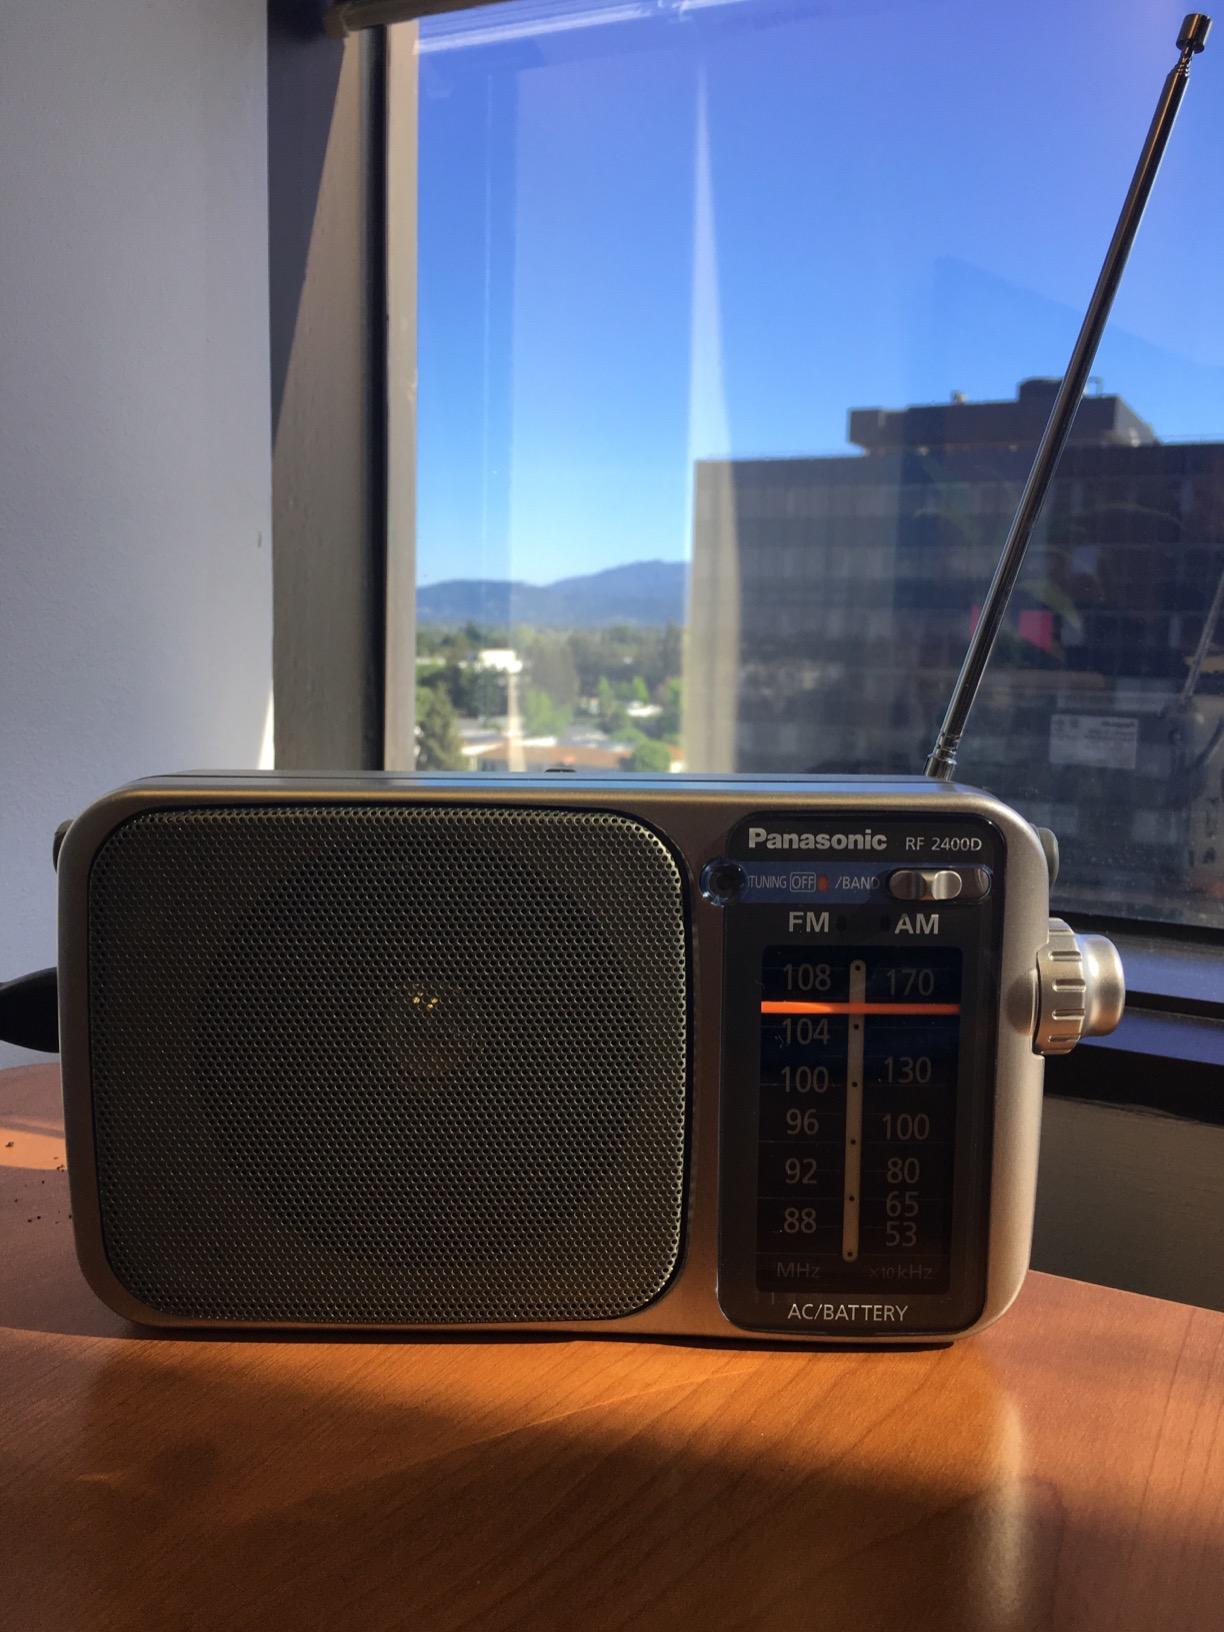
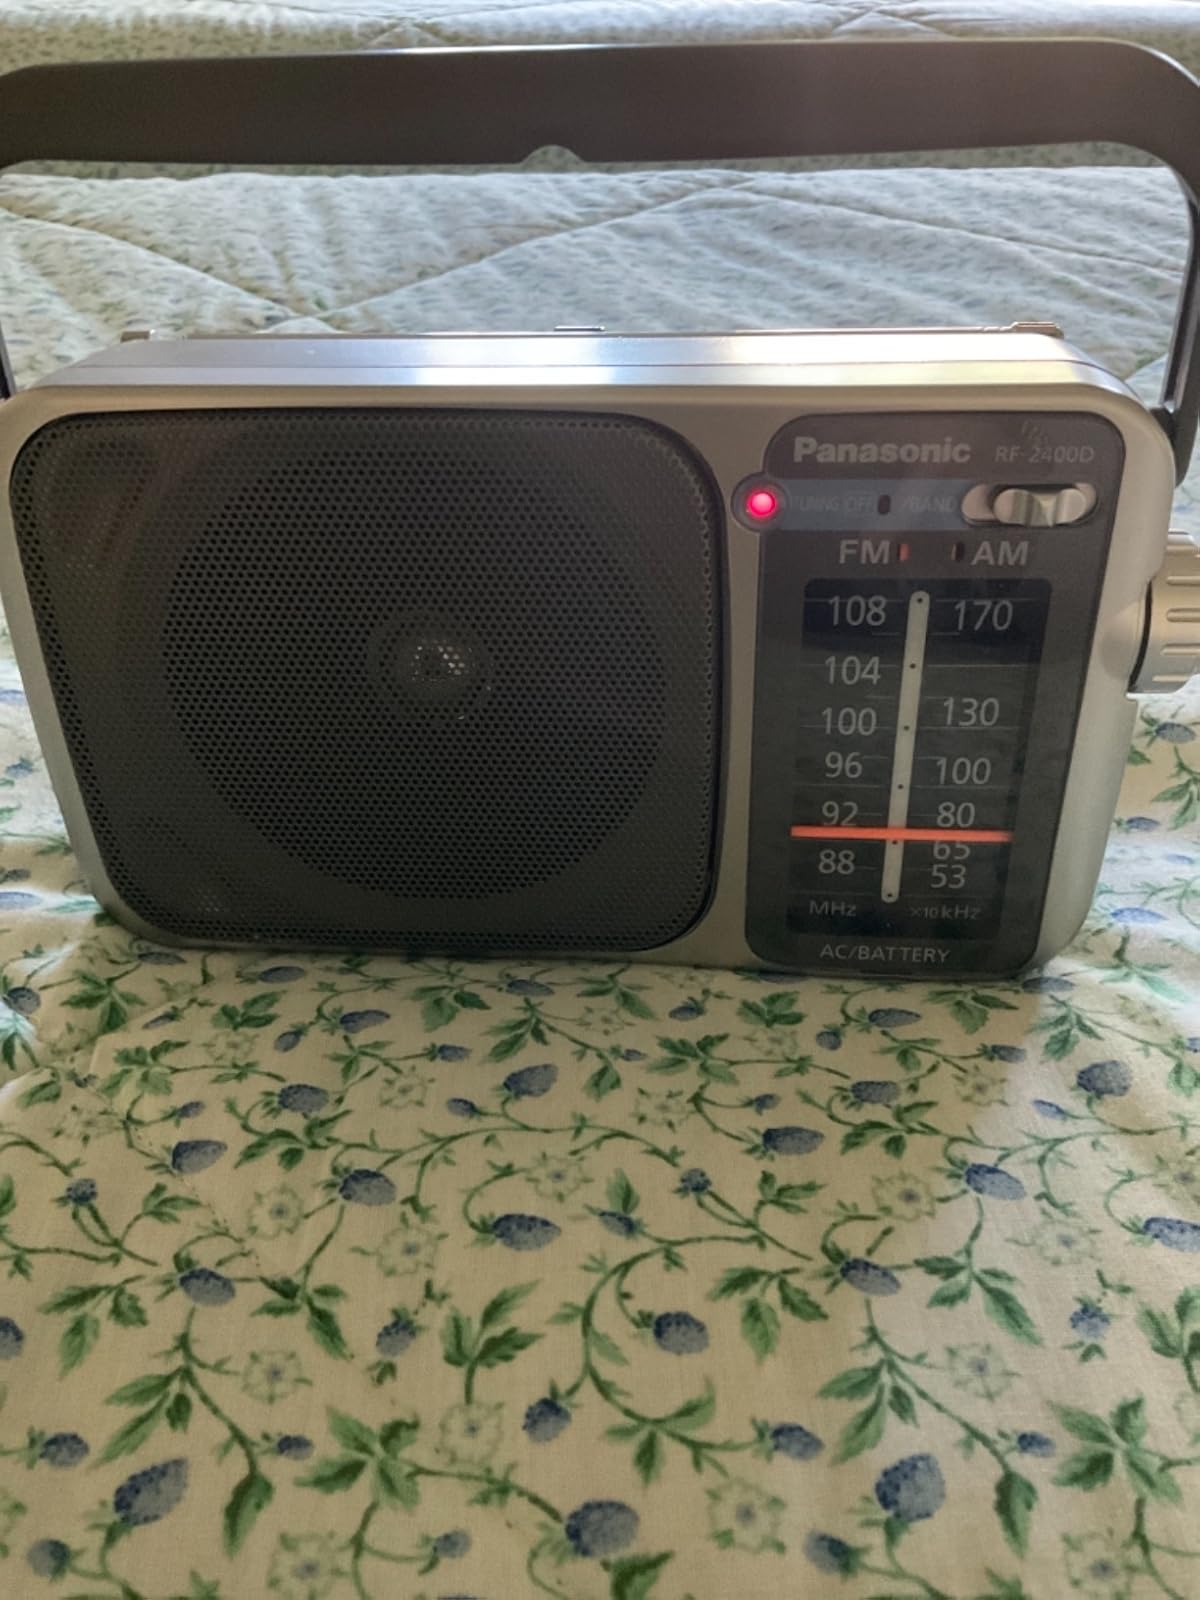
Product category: radio
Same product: yes